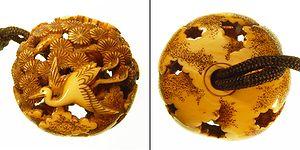
Le netsuke est un objet vestimentaire traditionnel japonais servant à maintenir les sagemono. Le mot se décompose étymologiquement en ne, et tsuke.